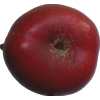
Label: nectarine_flat